Grenoble

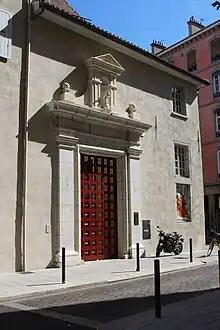
Head office of Glénat

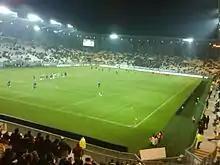
Stade des Alpes

Grenoble is a major scientific centre, especially in the fields of physics, computer science, and applied mathematics: Universite Joseph Fourier (UJF) is one of the leading French scientific universities while the Grenoble Institute of Technology trains more than 5,000 engineers every year in key technology disciplines. Grenoble's high-tech expertise is organized mainly around three domains: information technology, biotechnologies, and new technologies of energy.